47 Natkal

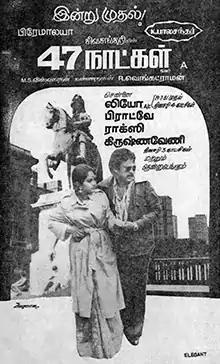
Poster of the Tamil version

47 Natkal is a 1981 Indian Tamil-language thriller film written and directed by K. Balachander. It was simultaneously made in Telugu as 47 Rojulu. The film stars Chiranjeevi, Jaya Prada, and Anne Patricia. Based on the novel of the same name by Sivasankari, it revolves around Vishali (Jaya Prada) and how her marriage to Kumar (Chiranjeevi) lasts only 47 days. The Tamil version was released on 17 July 1981, and the Telugu version on 3 September 1981.